Walter Rheinschild

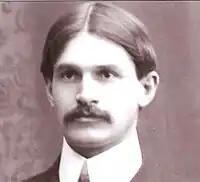
Rheinschild and Michigan athletic director Charles A. Baird ("pictured") denied that any money was paid to Rheinschild for playing football.

Rheinschild was one of the most heavily recruited high school football players in the United States in 1904. USC coach Harvey Holmes recruited him strenuously, and Rheinschild later said that Holmes had offered him $75 a month for his services. At the time, USC was not a major football program, and Rheinschild reportedly wanted "nothing but the big league stuff." The University of Wisconsin made an offer to Rheinschild which he said was $25 higher than USC had offered. Rheinschild recalled, "Twelve hundred looked big to me, but I wanted a winner. Wisconsin had been a joke for many seasons and I couldn't see it." A former coach at Los Angeles High School, Shorty Roach, was a friend of Michigan coach Fielding H. Yost and a Michigan scout on the side. Roach encouraged Rheinschild to consider Michigan, which had not lost a game since 1900. A Wisconsin newspaper described the bidding contest between the University of Wisconsin and the University of Michigan for his services: